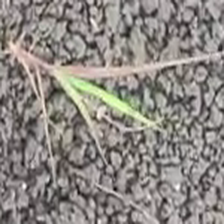
Weed species: Digitaria_SP_(Digitaria Sanguinalis )